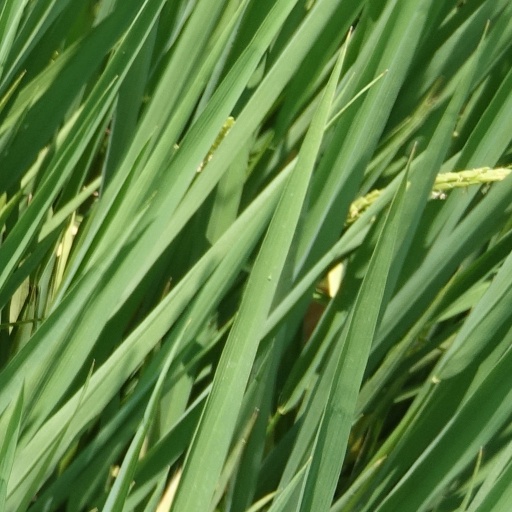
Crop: rice